Khana Ratsadon

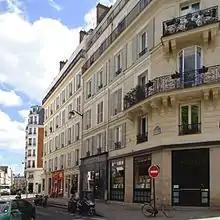
Rue Du Sommerard in Paris was the establishment place for the People's Party

In 1927, the Kingdom of Siam, the Rattanakosin Kingdom, was under the absolutist rule of the Chakri dynasty, under King Prajadhipok (Rama VII). Under his reign, the nation experienced troubles stemming from an archaic government confronted with serious economic problems and threats from abroad, the British and French Empires. The country was also experiencing a dramatic social change as the urban and middle classes of Bangkok started growing, slowly demanding more rights from their government, criticizing it as ineffective. These changes were mostly led by men, civilians and the military, who had graduated or travelled abroad. They wanted to transform Siam into a modern country like a Western democracy.